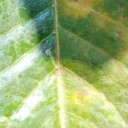
Label: Cerscospora